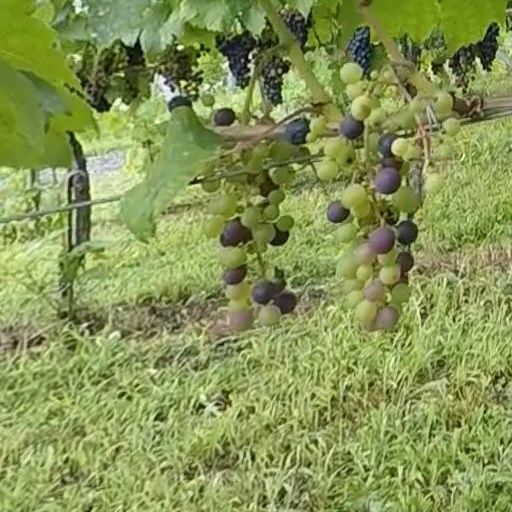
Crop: grape